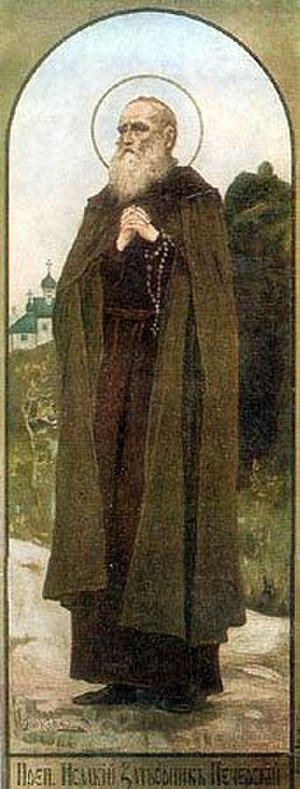
Le fol-en-Christ est une personne qui abandonne ses biens matériels et mène une vie de transgression des conventions sociales dans un esprit religieux. Cette attitude provocante permet de remettre en cause les normes d'une époque, de lancer des prophéties ou de masquer sa piété. Le terme de fou pour le Christ est attribué à saint Paul. En Occident, saint François d'Assise, fondateur de l'ordre mendiant franciscain, et d'autres religieux ont adopté cette attitude de vie, tout comme dans le monde orthodoxe, les iourodivy.